C battery

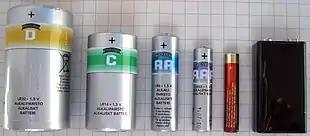
D, C, AA, AAA, AAAA & 9-volt batteries

The voltage and capacity of a C-size battery depends on the battery chemistry and discharge conditions. The nominal voltage is 1.5V. Alkaline C batteries have a storage capacity up to 8000 mAh while rechargeable NiMH C batteries can hold up to 6000 mAh. Zinc-carbon C batteries usually hold up to 3800 mAh. Compared to the AAA and AA batteries, C-batteries' storage capacities are significantly higher.